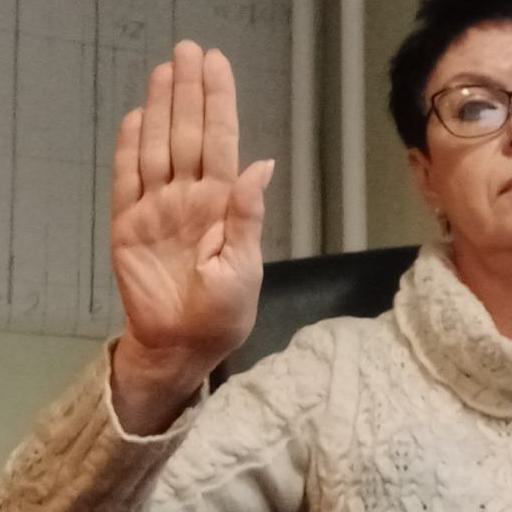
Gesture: stop